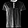
Label: T - shirt / top